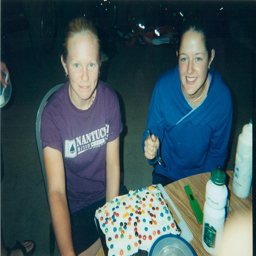
Two females sitting in front of a cake.
A pair of woman sitting next to a cake and smiling.
The woman are smiling next to a cake
Two young girls in front of a cake from them
The two women are about to dig into the cake.